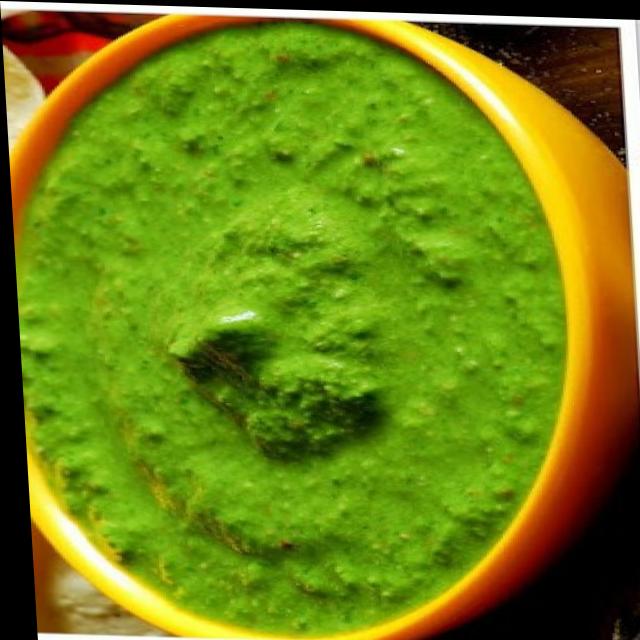
Dish: green_chutney